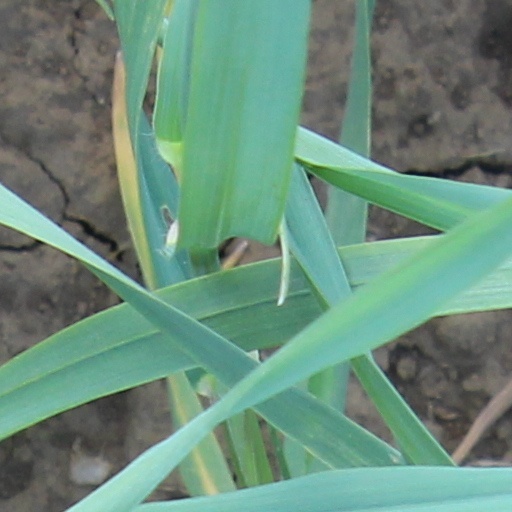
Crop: wheat